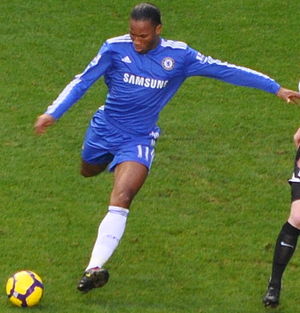
Premier League spillere med 100 eller flere mål
Drogba
Siden den engelske Premier Leagues stiftelse i starten af 1992-93 sæsonen, er der 28 Premier League spillere med 100 eller flere mål i ligaen. I 1995-96 sæsonen, blev Alan Shearer den første spiller til at score 100 Premier League mål. Han ejer også rekorden for flest scorede mål i Premier League.